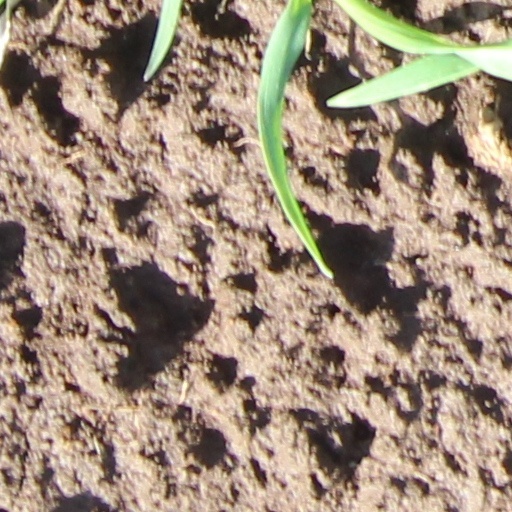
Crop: wheat